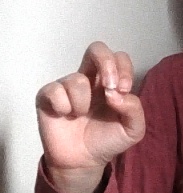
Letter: gaaf